2016 Venezuelan recall referendum project

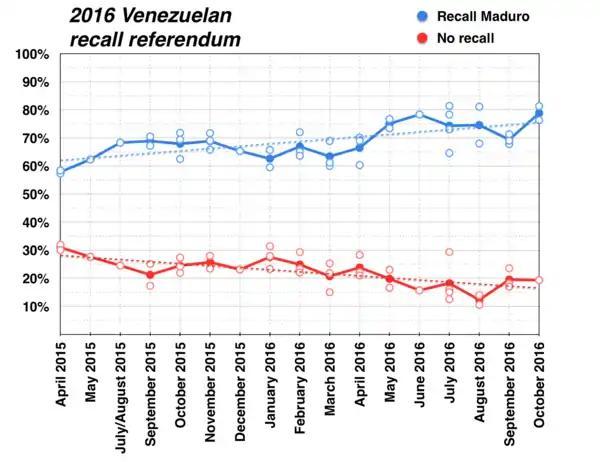
The blue line represents percentage that favor recalling President Maduro. The red line represents percentage that do not wish to recall President Maduro. Unfilled dots represent individual results of the polls. Most polls were discontinued due to the suspension of the recall movement.

A process to hold a recall referendum to vote on recalling Maduro was started on May 2, 2016. On that date, opposition leaders in Venezuela handed in a petition to the National Electoral Council (CNE) that started a several stage process. The Venezuelan government stated that if enough signatures were collected, a recall vote would be held no sooner than 2017. On 21 October 2016, the CNE suspended the referendum days before preliminary signature-gatherings were to be held.